Timeline of the 2021–2022 Myanmar protests

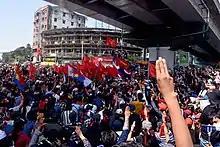
Protesters against the military coup in Yangon.

The timeline of the 2021 Myanmar Revolution chronicles the 2021 Myanmar protests, known locally as the Spring Revolution (Burmese: နွေဦးတော်လှန်ရေး), that began in early 2021 in opposition to the coup d'état on 1 February, staged by Min Aung Hlaing, the commander-in-chief of the country's armed forces, the Tatmadaw.